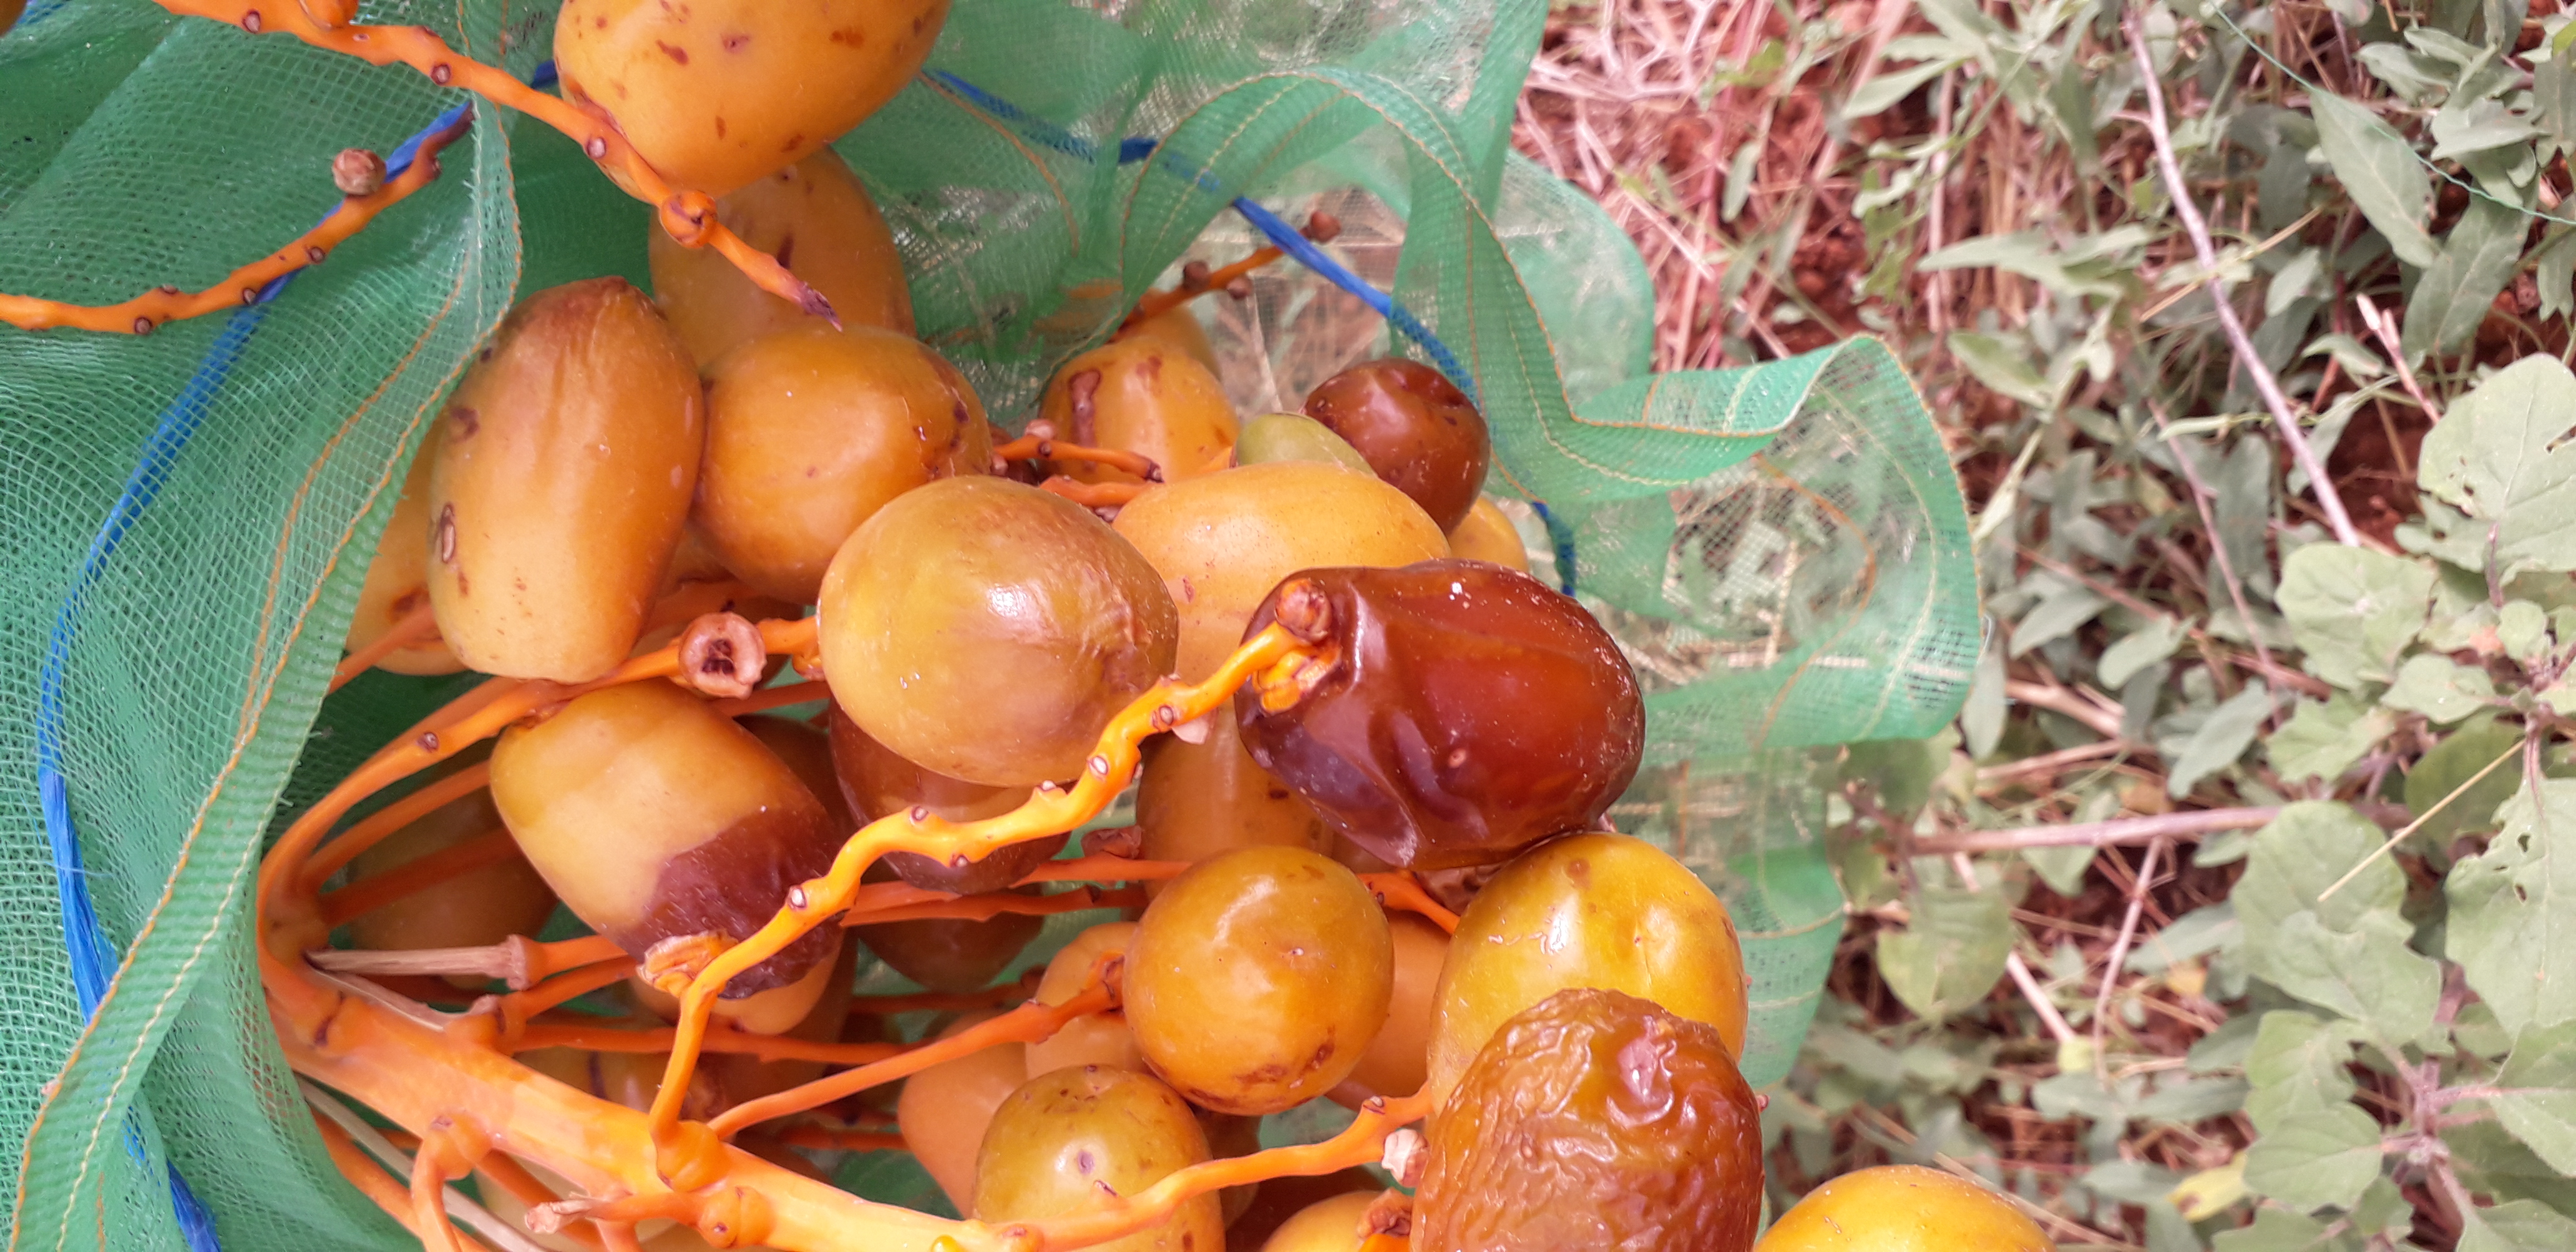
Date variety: Boufagous